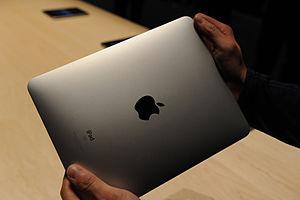
L'iPad est une tablette tactile conçue et développée par la société américaine Apple. Celle-ci est particulièrement orientée vers les médias tels que les livres, journaux, magazines, films, musiques, jeux, mais aussi vers Internet, l'accès à ses courriers électroniques et la bureautique simple avec des logiciels tels que Word ou encore les logiciels gratuits fournis par Apple : Pages, Numbers et Keynote.